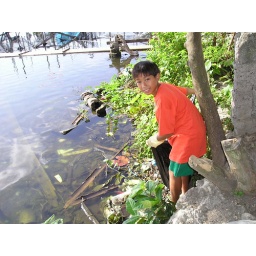
Nitoy as close as he can get to the lake water without falling in. Note the trash in the water.